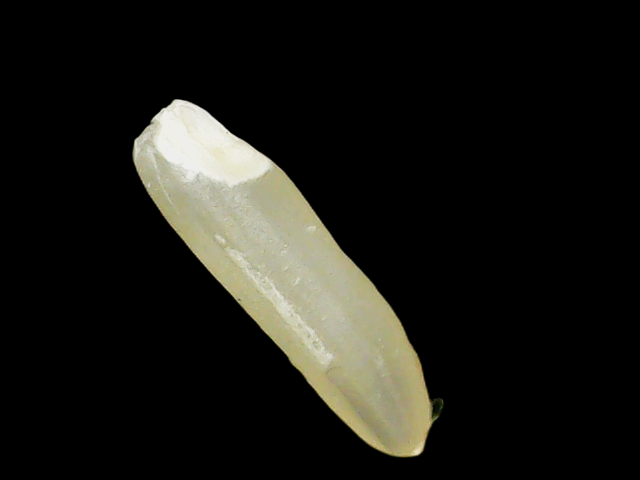
Rice variety: Binadhan25